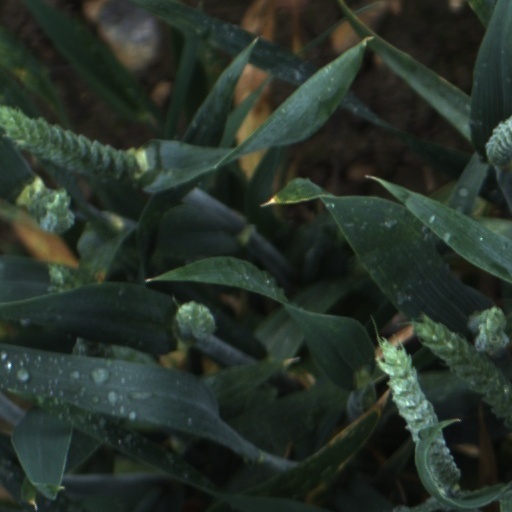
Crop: wheat